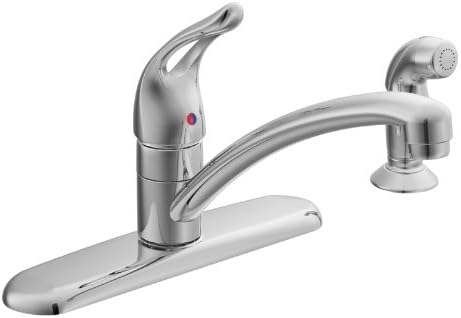
Moen CA67460 Chateau Chrome One-Handle Low Arc Kitchen Faucet
Category: Tools & Home Improvement
From the Manufacturer The ever-popular Chateau collection features soft, clean curves and modern, rounded styling - a proven classic.
Features: Low-arc spout design for conventional styling | One-handle | Convenient side spray | Aerated stream